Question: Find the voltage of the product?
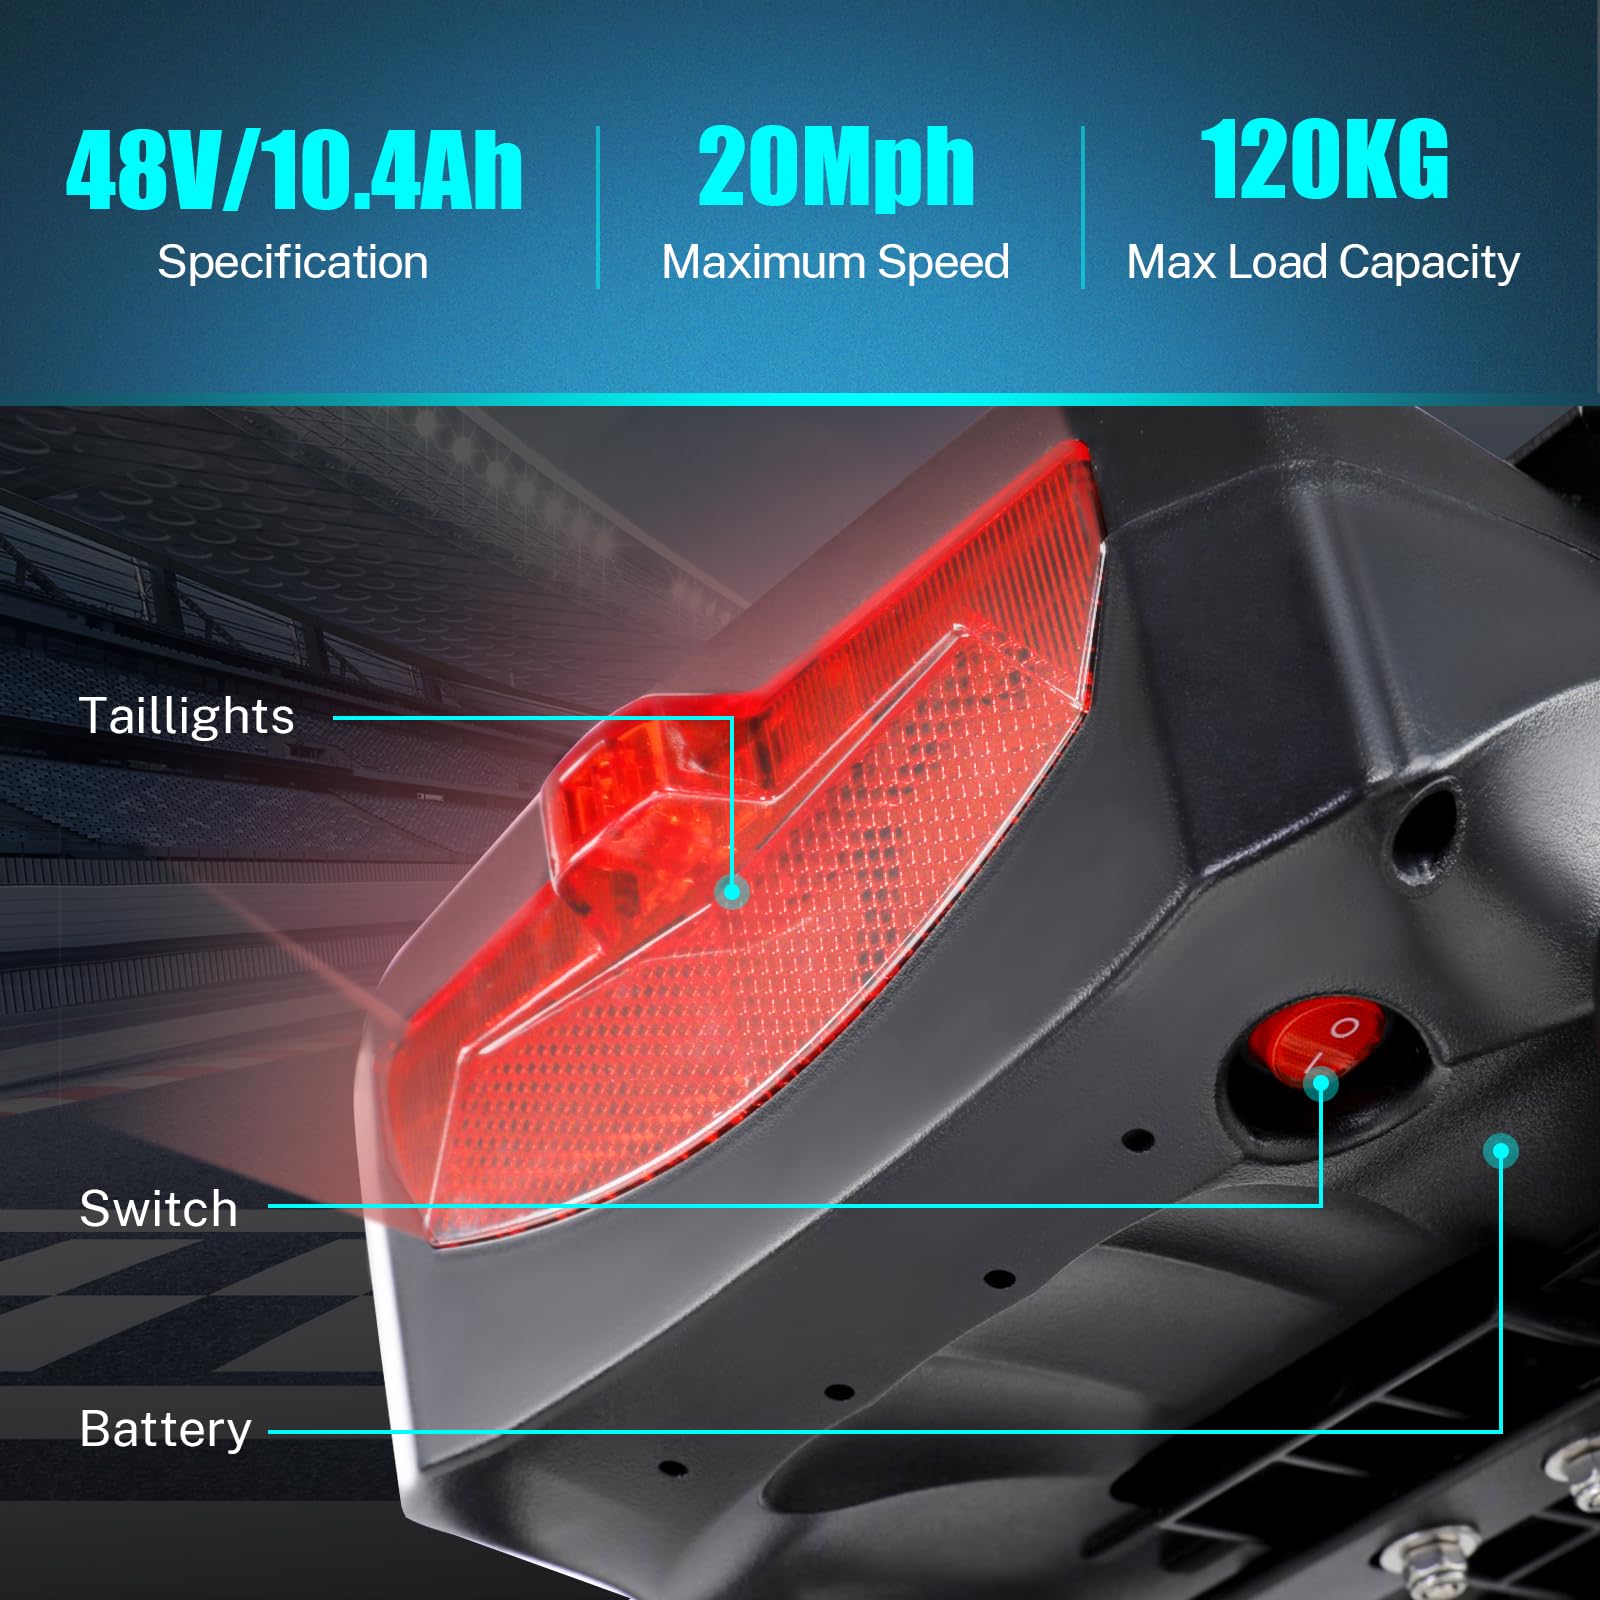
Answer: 48.0 volt